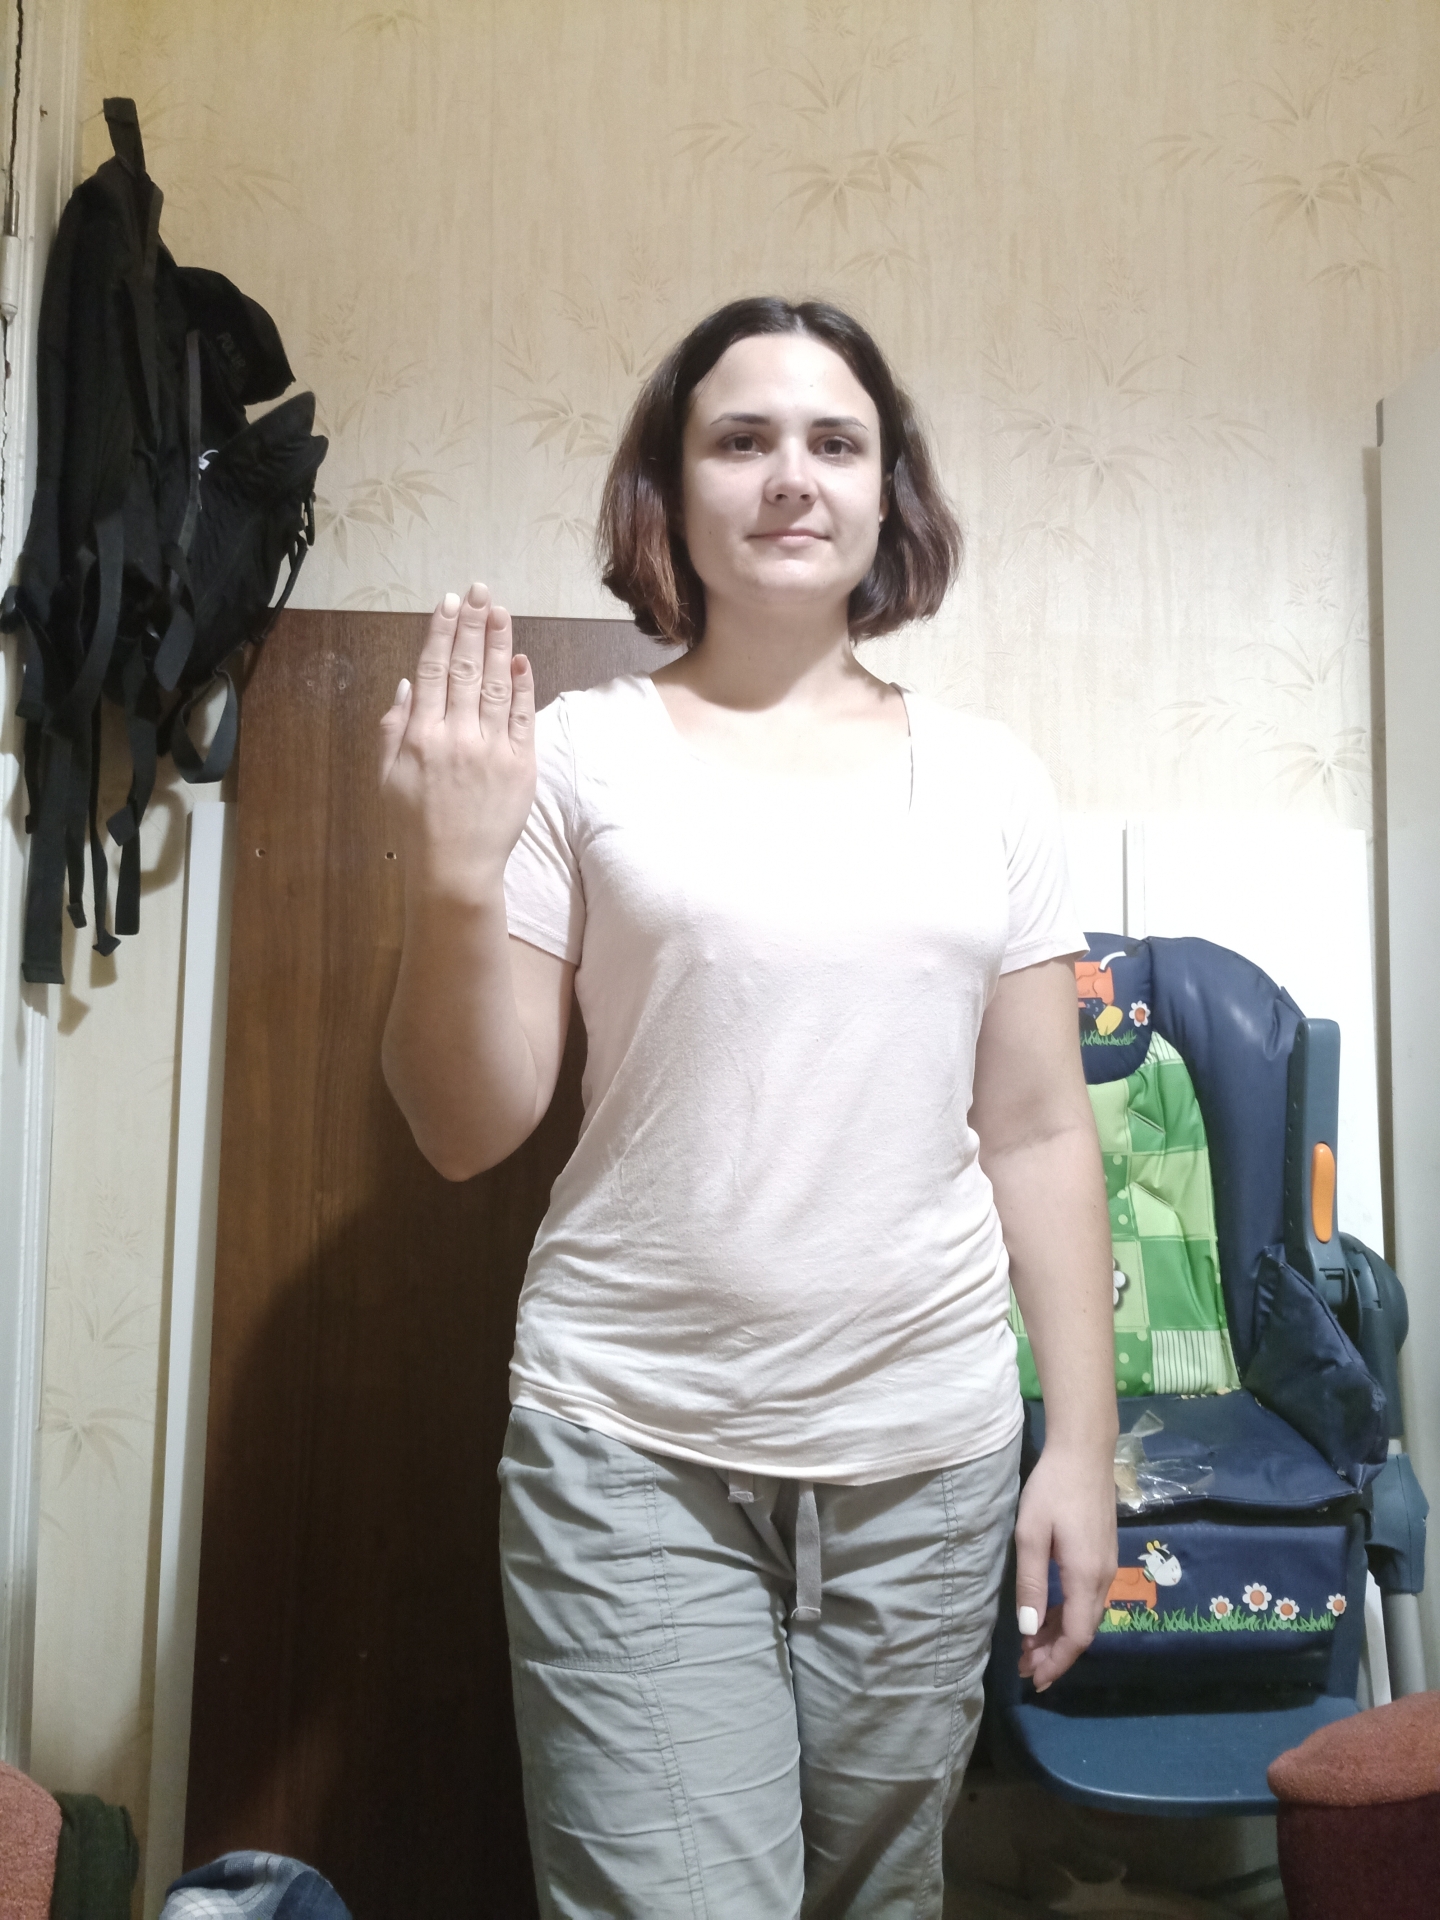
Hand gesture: stop_inverted